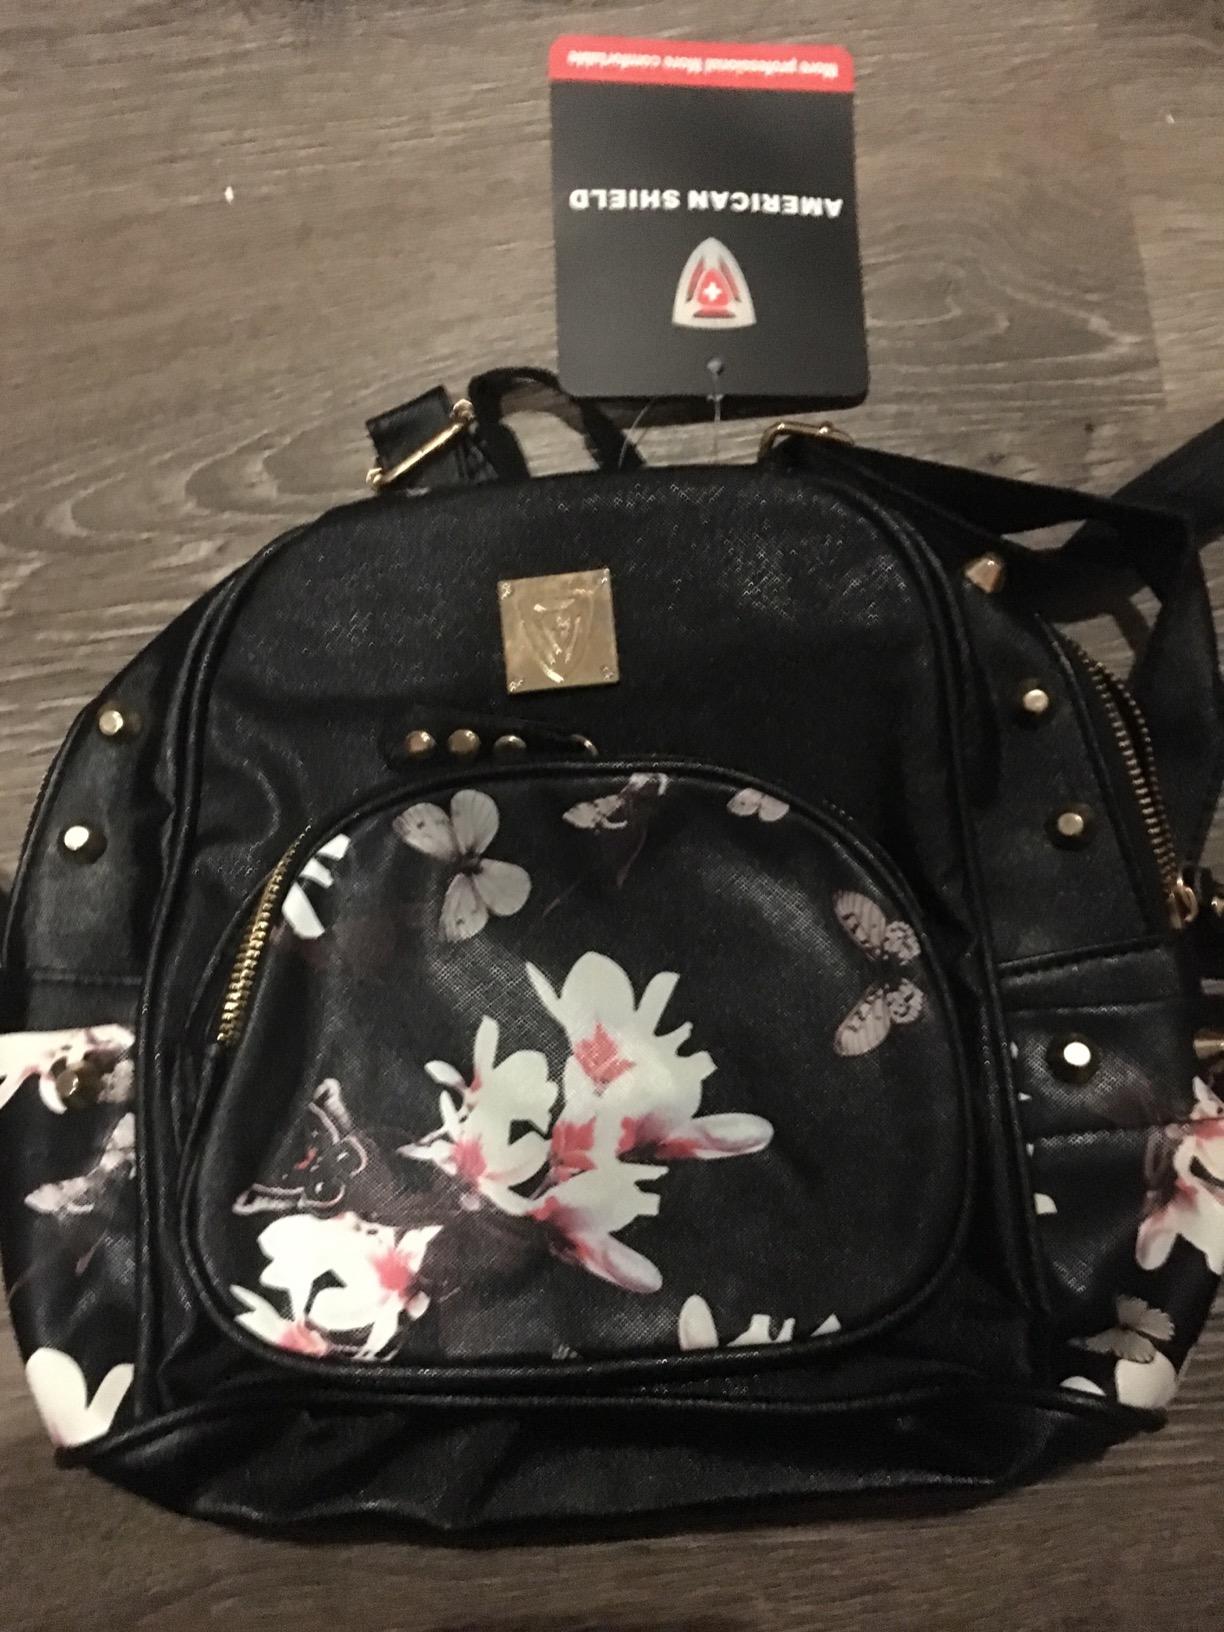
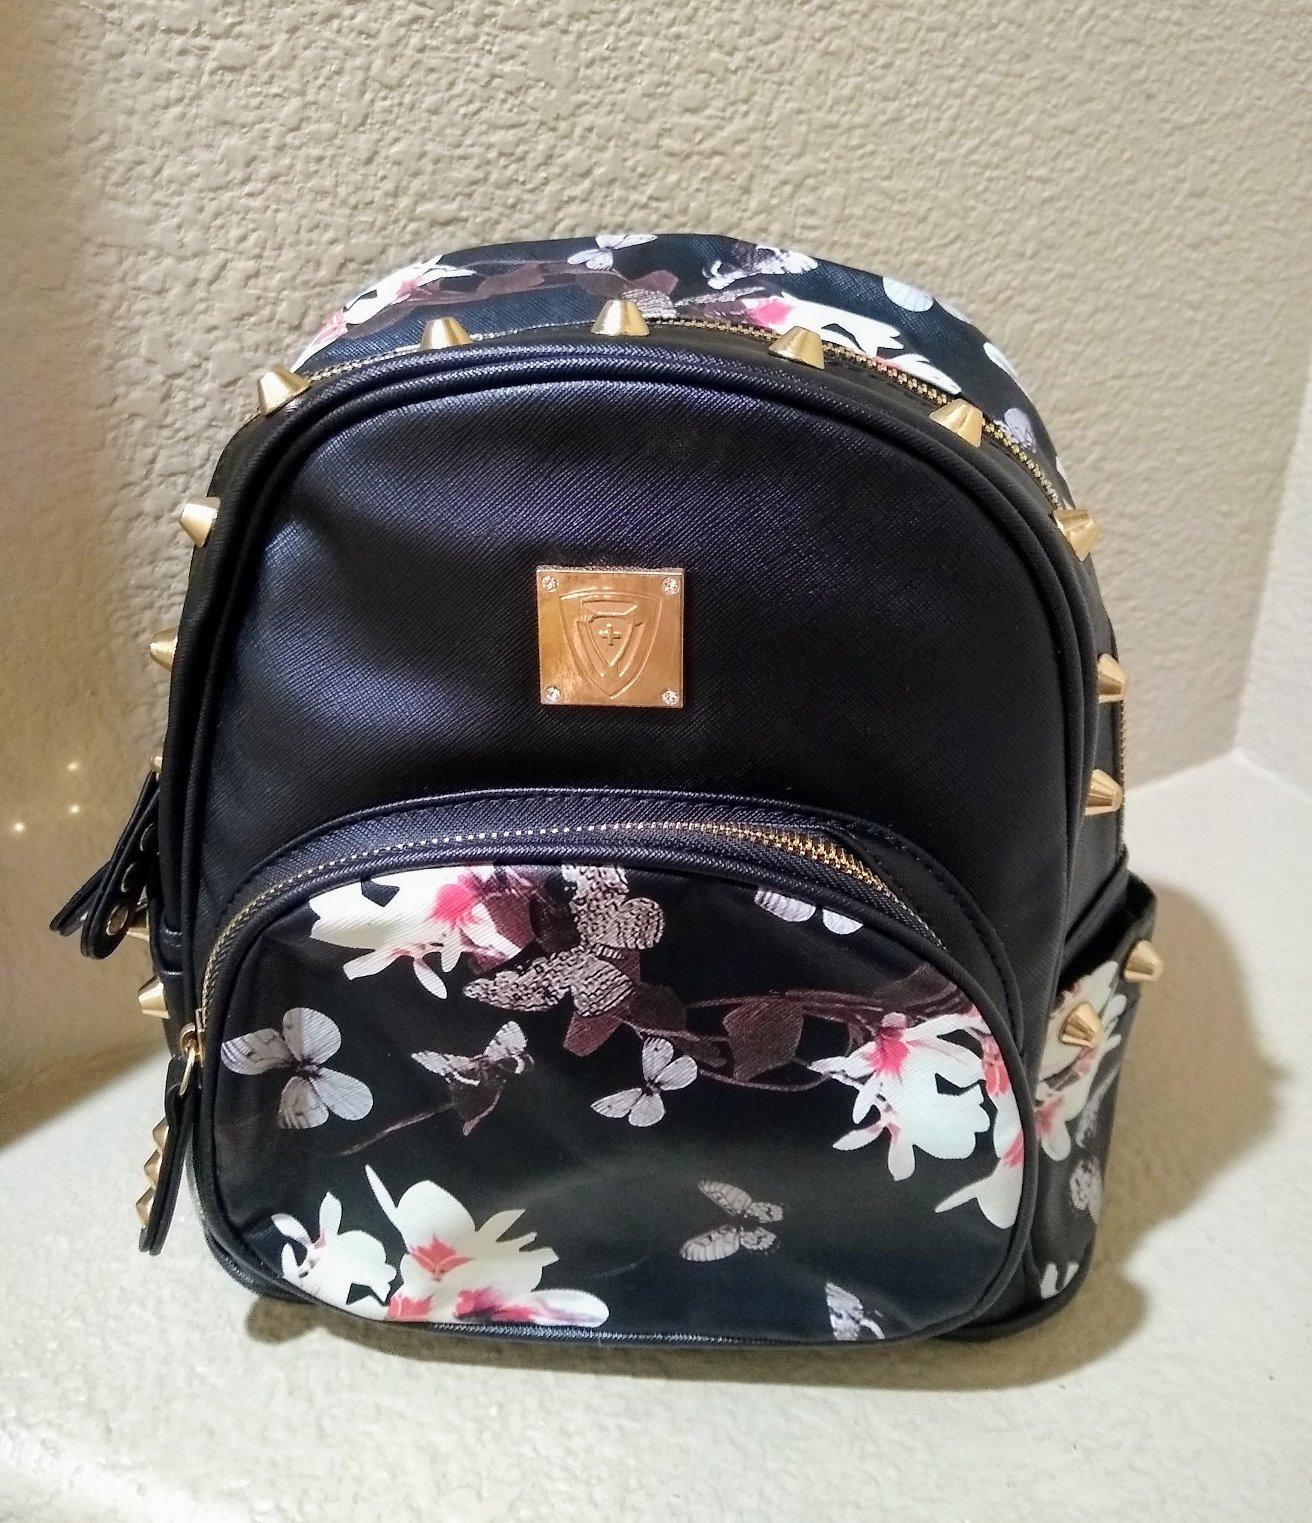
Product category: accessories_handbag
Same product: yes